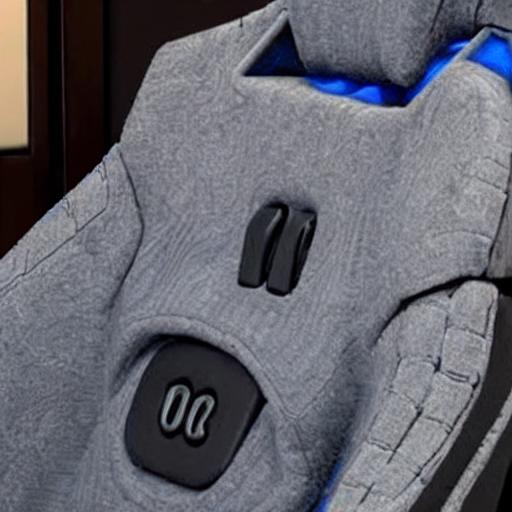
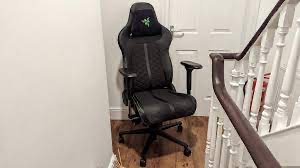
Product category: items_chair
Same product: no